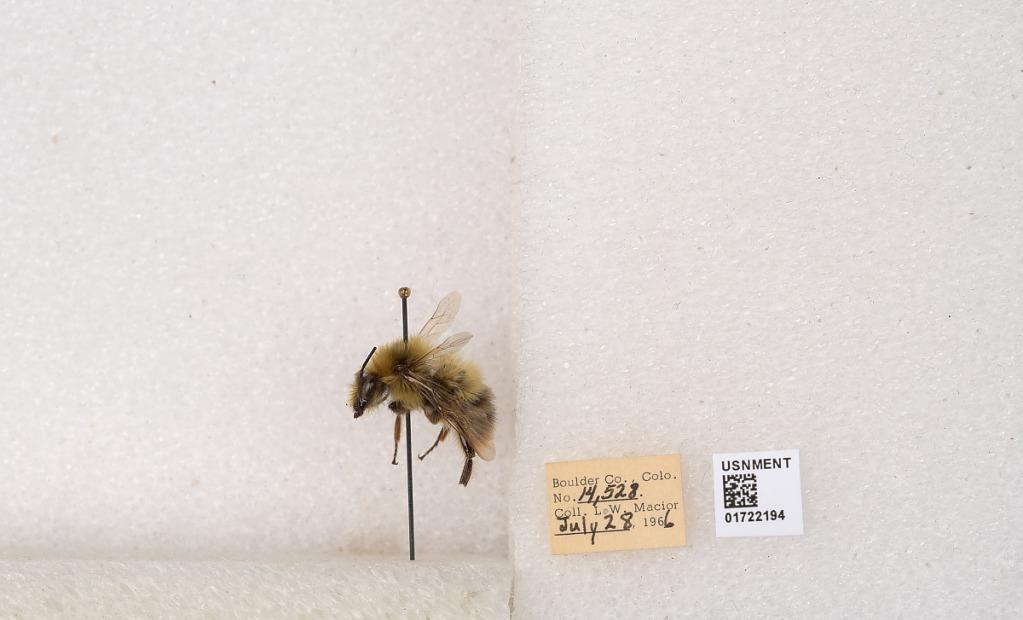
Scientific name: Bombus kirbyellus
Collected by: L. Macior
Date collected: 1966-7-28
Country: United States
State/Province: Colorado
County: Boulder
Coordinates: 40.0925, -105.358